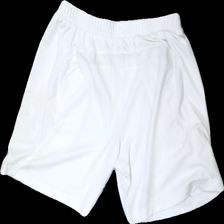
View: back
Type: Shorts
Category: Ladies
Brand: Not in the list
Brand text on label: Salming
Colors: White
Material: 80% polyester, 20% elastane
Cut: Regular
Size: S
Season: All
Stains: Minor
Price range: 50-100
Recommended usage: Export
Description: plain white training shorts